Military history of Canada

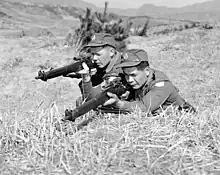
Two snipers of Princess Patricia's Canadian Light Infantry in Korea during the Korean War.

Prime Minister Laurier adopted a compromised position, leading to the creation of the Canadian Naval Service in 1910, later designated as the Royal Canadian Navy (RCN) in August 1911. To appease imperialists, the Naval Service Act included a provision allowing the RCN to be transferred to the British in emergency cases. The bill aimed to build a fleet of five cruisers and six destroyers. The first two ships, "Niobe" and , were somewhat outdated vessels purchased from the British. However, the election of a Conservative government in 1911 led to a reduction in funding, although later increased during the First World War.